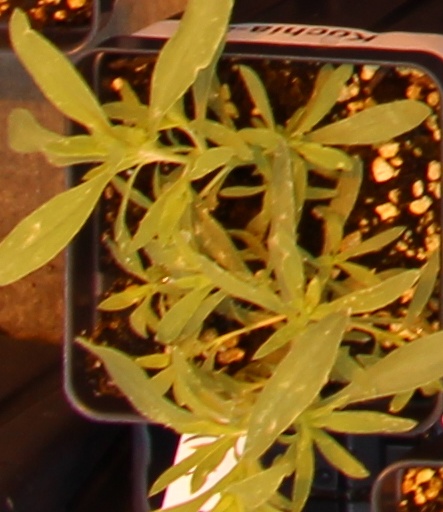
Label: Kochia